Stradbally

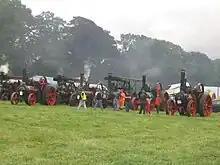
Stradbally steam rally

Stradbally is known for its Steam Rally, an annual gathering of enthusiasts of steam-powered vehicles, held in the grounds of the Cosby estate at Stradbally Hall every August bank holiday weekend. It is the oldest steam rally in Ireland and is supported by the Irish Steam Preservation Society.